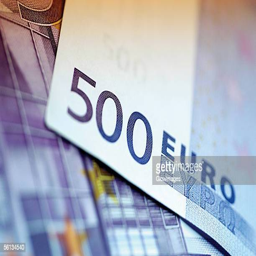
close - up of an euro banknote